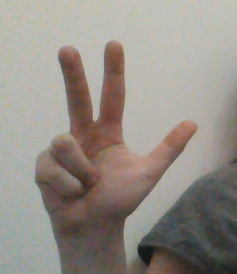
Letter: al